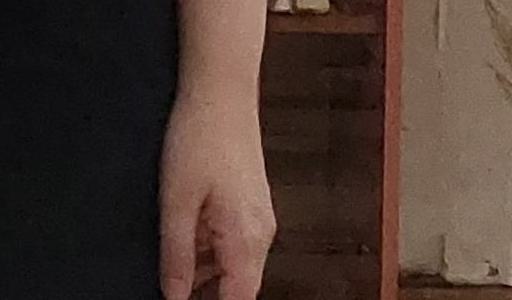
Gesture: no_gesture